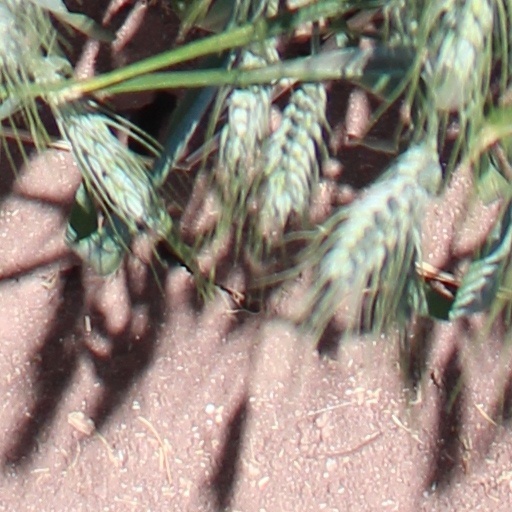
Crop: wheat